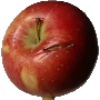
Label: Apple Braeburn 1